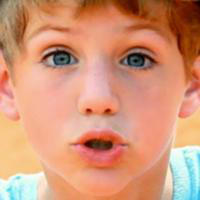
Age group: age 01-10